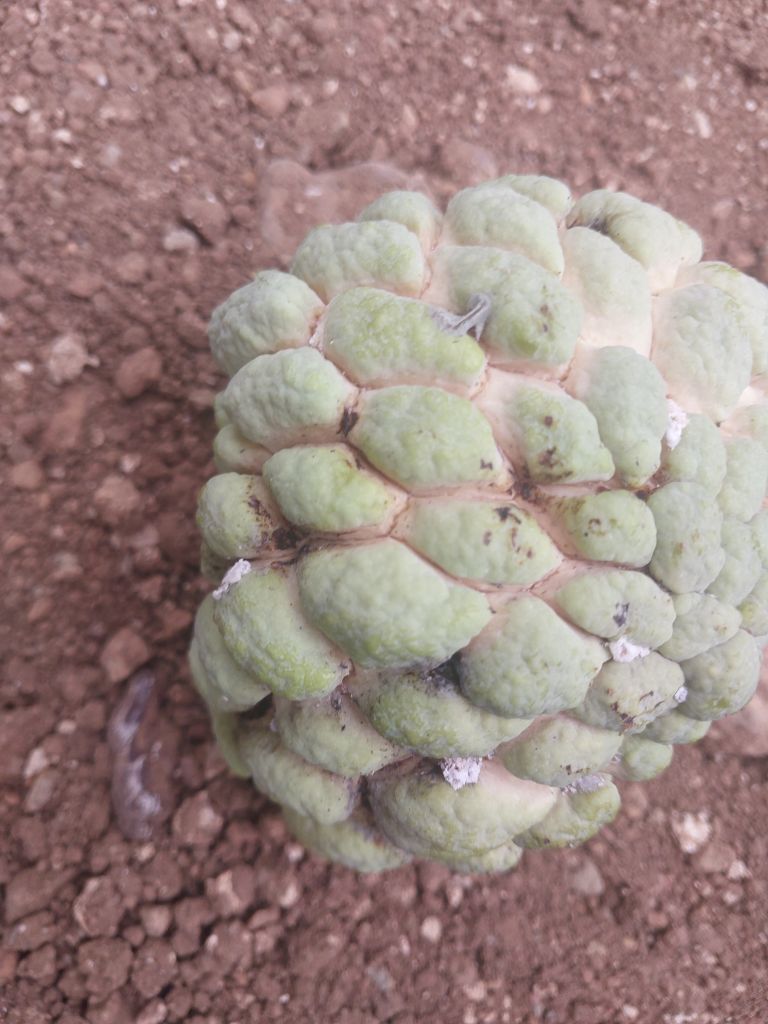
Disease label: Athracnose